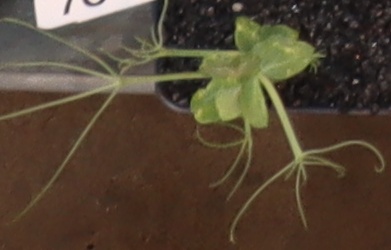
Label: Field Pea